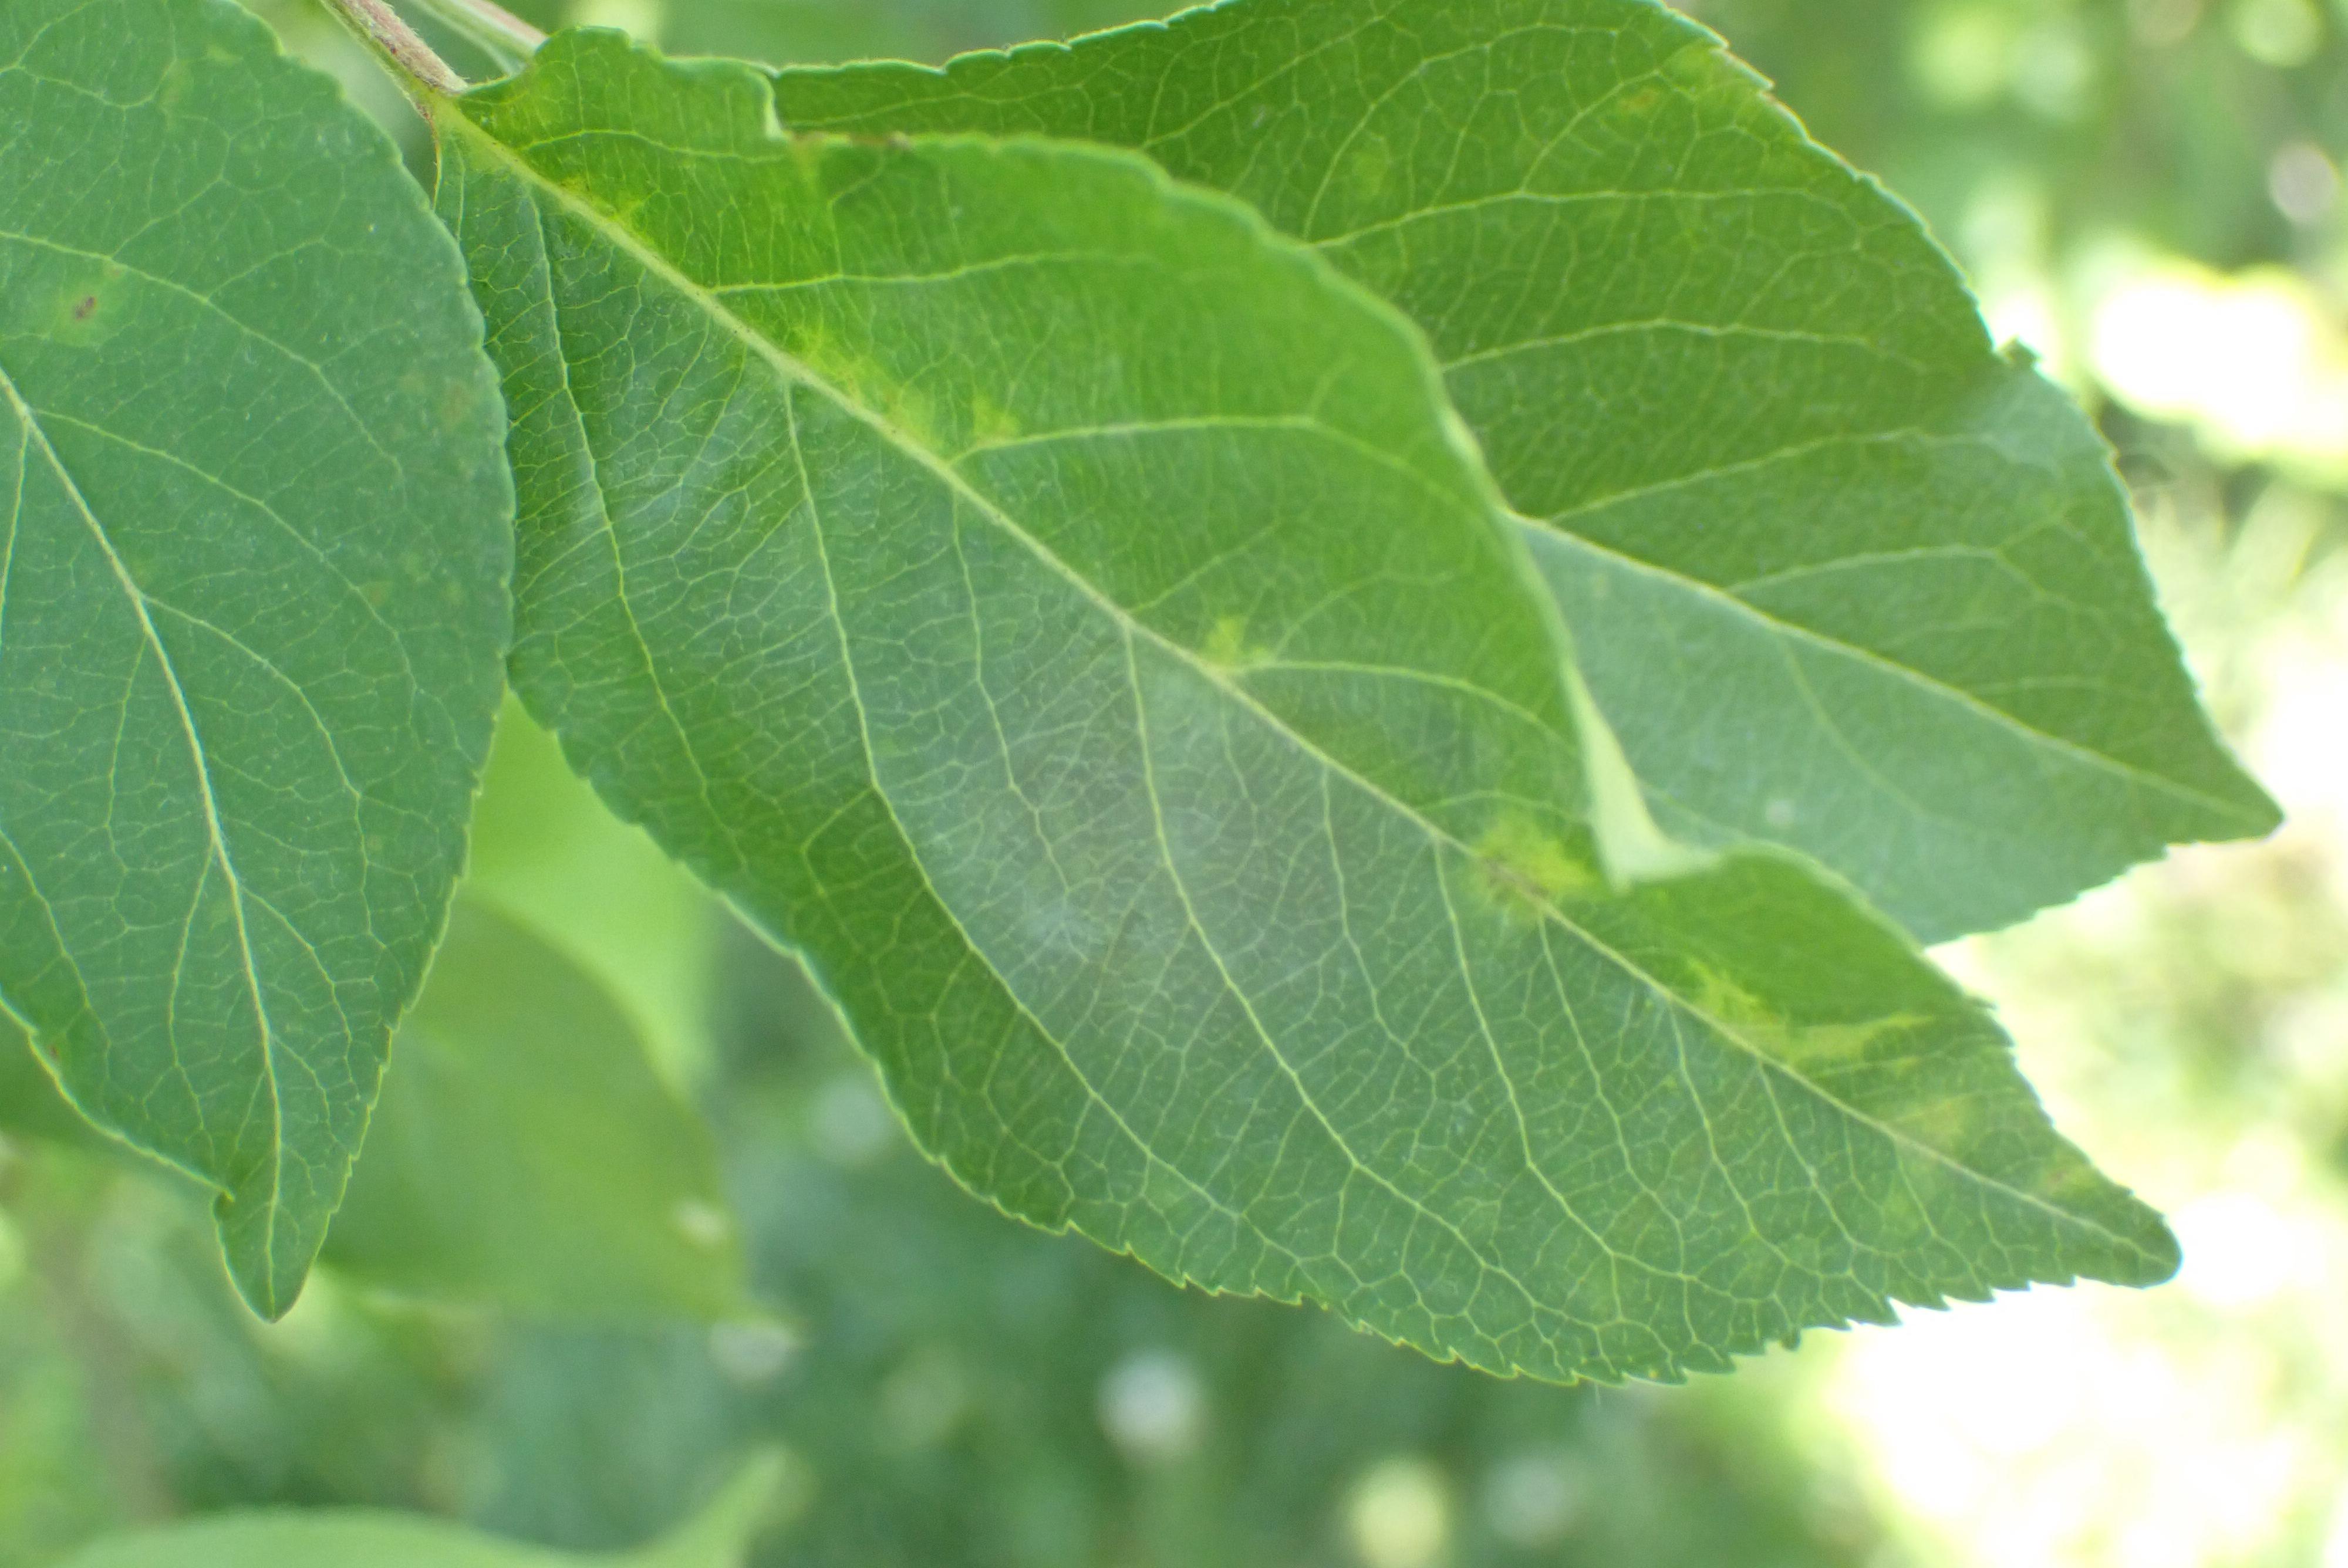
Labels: scab